Soyombo Movie Theater

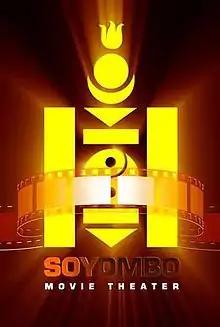

The movie theater was first founded in 1990 by Russian engineers of the Soviet Union. After privatization in 1991, it was owned by "Soyombo production and travel" Co, ltd. In 2007, renovation of the building and technology began under the investments of the owner company. In August 2008 the new Soyombo cinema opened and now shows U.S. and domestic films in three screens daily.